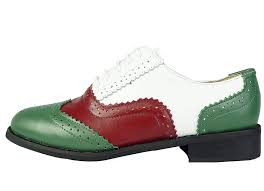
Label: Brogue